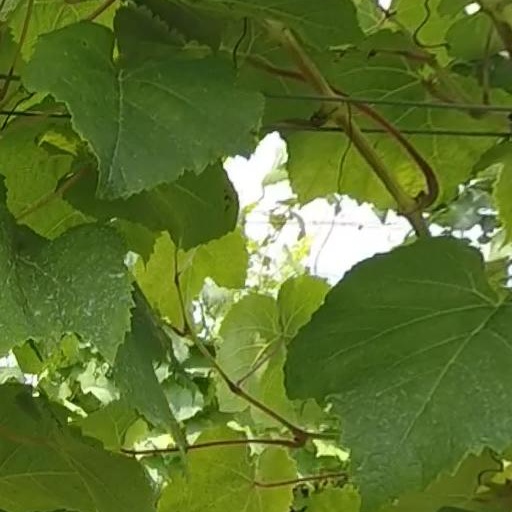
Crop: grape